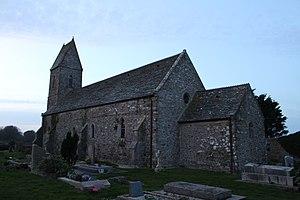
Éculleville, Manche
Éculleville est une ancienne commune française, située dans le département de la Manche en région Normandie, peuplée de 31 habitants.